Antler, North Dakota

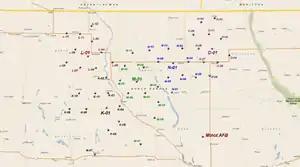
742d Missile Squadron - ALL

Antler is the home of what was previously the world's largest historical quilt. The quilt, coordinated by Leona Tennyson, measured 85 by 134 feet and featured the outline of the state of North Dakota, partitioned into its counties.